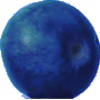
Label: Huckleberry 1